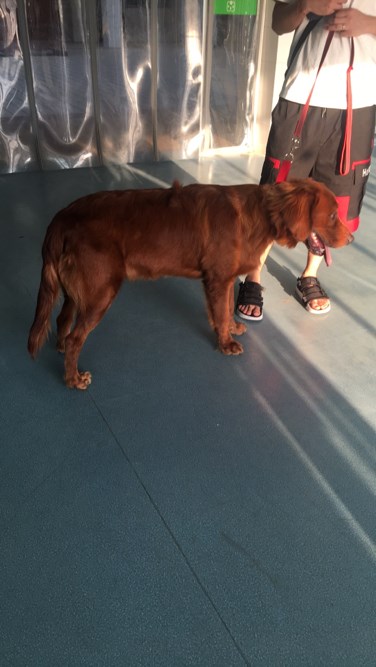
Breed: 5355-n000126-golden_retriever